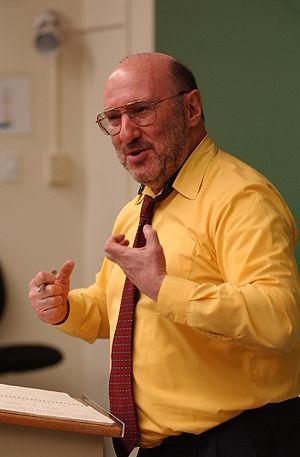
Walter Block est un économiste américain de l'École autrichienne d'économie, longtemps professeur à l'université de Vancouver. Il enseigne aujourd'hui sur la côte est des États-Unis.